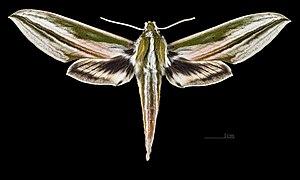
Cechenena scotti est une espèce d'insectes lépidoptères de la famille des Sphingidae, sous-famille des Macroglossinae, tribu des Macroglossini, sous-tribu des Choerocampina et du genre Cechenena.